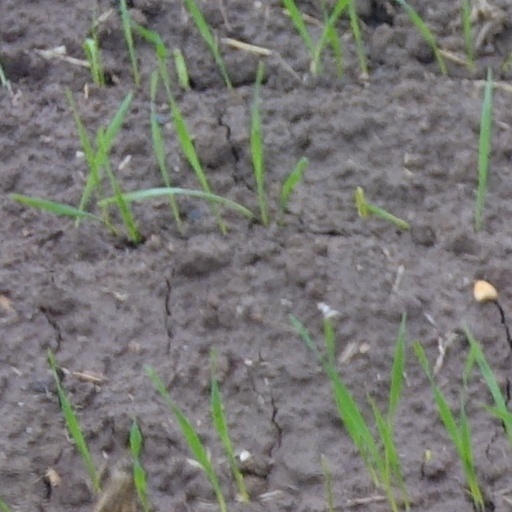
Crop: wheat